The Battle (Star Trek: The Next Generation)

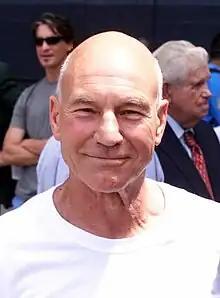
Reviewers and "The Next Generation" crew praised the performance of Patrick Stewart in "The Battle"

"The Battle" aired in broadcast syndication during the week commencing November 15, 1987. It received Nielsen ratings of 10.5, reflecting the percentage of all households watching the episode during its timeslot. This rating was lower than those received by the episodes broadcast both before and afterwards. Staff writer Maurice Hurley later said that the episode was "pretty good" because of the performance of Patrick Stewart. He originally didn't think much of the episode as it included the Ferengi, who he felt didn't work as an adversary at all.